First Balkan War

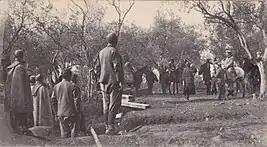
Crown Prince Danilo visiting a Montenegrin battery

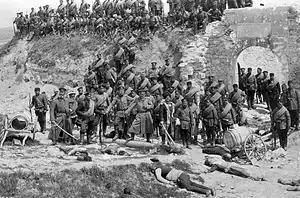
Bulgarian soldiers with bodies of killed Turkish civilians at the Awaz Baba Fort outside Adrianople (Edirne), March 1913

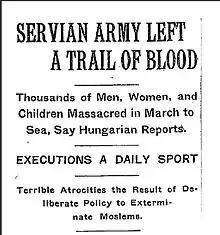
31 December 1912 "New York Times" headline

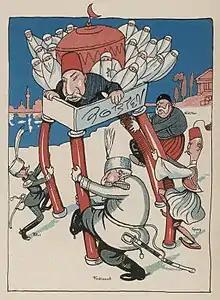
Danish cartoon shows Balkan states attacking the Ottoman Empire in the First Balkan War, October 1912

The Serbian forces operated against the primary part of the Ottoman Western Army in Novi Pazar, Kosovo and northern and eastern Macedonia. Strategically, they were divided into four independent armies and groups operating against the Ottomans: the Javor brigade and the Ibar Army in Novi Pazar; the Third Army in Kosovo; the First Army in northern Macedonia; and the Second Army from Bulgaria in eastern Macedonia. The decisive battle was expected to be fought in north Macedonia, in the plains of Ovče Pole, where the Ottoman Vardar Army's main forces were expected to concentrate.